Salt Lake City

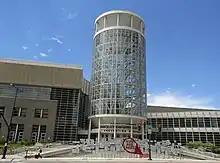
The Salt Palace Convention Center

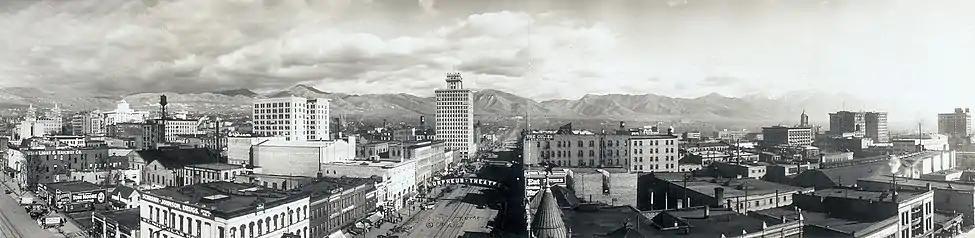
Panorama of Salt Lake City in 1913 taken from the Dooly Building. Notable buildings from left to right: Salt Lake Temple, Hotel Utah, Kearns Building, Capitol Theatre, Walker Center, City and County Building, Boston and Newhouse Buildings, and Hotel Newhouse.

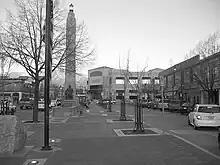
Sugar House

Salt Lake City has an area of and an average elevation of above sea level. The lowest point within the boundaries of the city is near the Jordan River and the Great Salt Lake, and the highest is Grandview Peak, at .